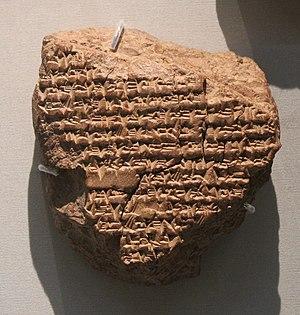
La bataille de Gaugamèles s'est déroulée le 1ᵉʳ octobre 331 av. J.-C. Elle est l'affrontement décisif entre l'armée d'Alexandre le Grand et celle de Darius III. Lors de cette bataille, considérée comme l'une des plus importantes de l'Antiquité par les forces impliquées, le royaume de Macédoine vainc définitivement l'empire achéménide. Cette bataille est parfois, quelque peu abusivement, appelée bataille d'Arbèles en référence à la cité d'Arbèles / Adiabène, située à 100 km environ du champ de bataille.